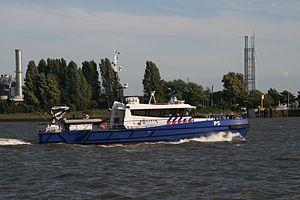
La police portuaire de Rotterdam est un service de police créé en 1895 dans le port de Rotterdam, dans la province néerlandaise de Hollande-Méridionale. Les missions spécifiques de ce service policier concernent à la fois le maintien de l'ordre dans le port, des activités liées au contrôle douanier, et l'assistance et la protection des personnes dans l'enceinte portuaire.